Fredrik Kayser

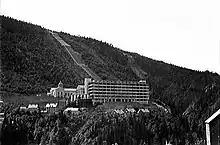
The Vemork hydroelectric plant in 1935. The heavy water was produced in the front building (the Hydrogen Production Plant).

In 1942 the British Operation Freshman, directed against the heavy water production facility at Vemork, failed miserably. In 1943 another attempt was made, codenamed Operation Gunnerside. Following an aborted attempt in January, Kayser was a part of the team that successfully parachuted onto the Hardangervidda plateau on 16 February 1943. Kayser was one of the first two saboteurs to enter the Vemork facility on 27 February, crawling through a cable shaft, the other being the team leader, Joachim Rønneberg. They surprised the person who guarded the heavy water cylinders in the factory—in retrospect the guard was described as "a good Norwegian". Kayser, at the time a sergeant, and Rønneberg went on to place explosive charges on the heavy water cylinders in the factory. Two more members of the Gunnerside team later joined Kayser and Rønneberg by climbing through a window. During the operation a Norwegian watchman was temporarily detained, and guarded by Kayser, being released 30 seconds before the explosives went off. The saboteurs of Operation Gunnerside escaped unharmed, even though the German occupying authorities deployed thousands of soldiers to search Hardangervidda for the saboteurs. Kayser made his way to Sweden with four other team members by way of a two-week, ski trek. In all the operation resulted in the destruction of 18 heavy water cells and 500 kg of heavy water, with a loss of production of 400 kg.